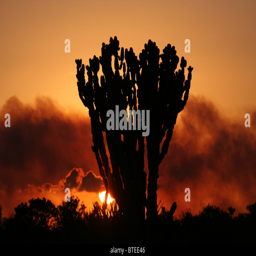
biological genus silhouetted at sunset with smoke from bushfire in the background